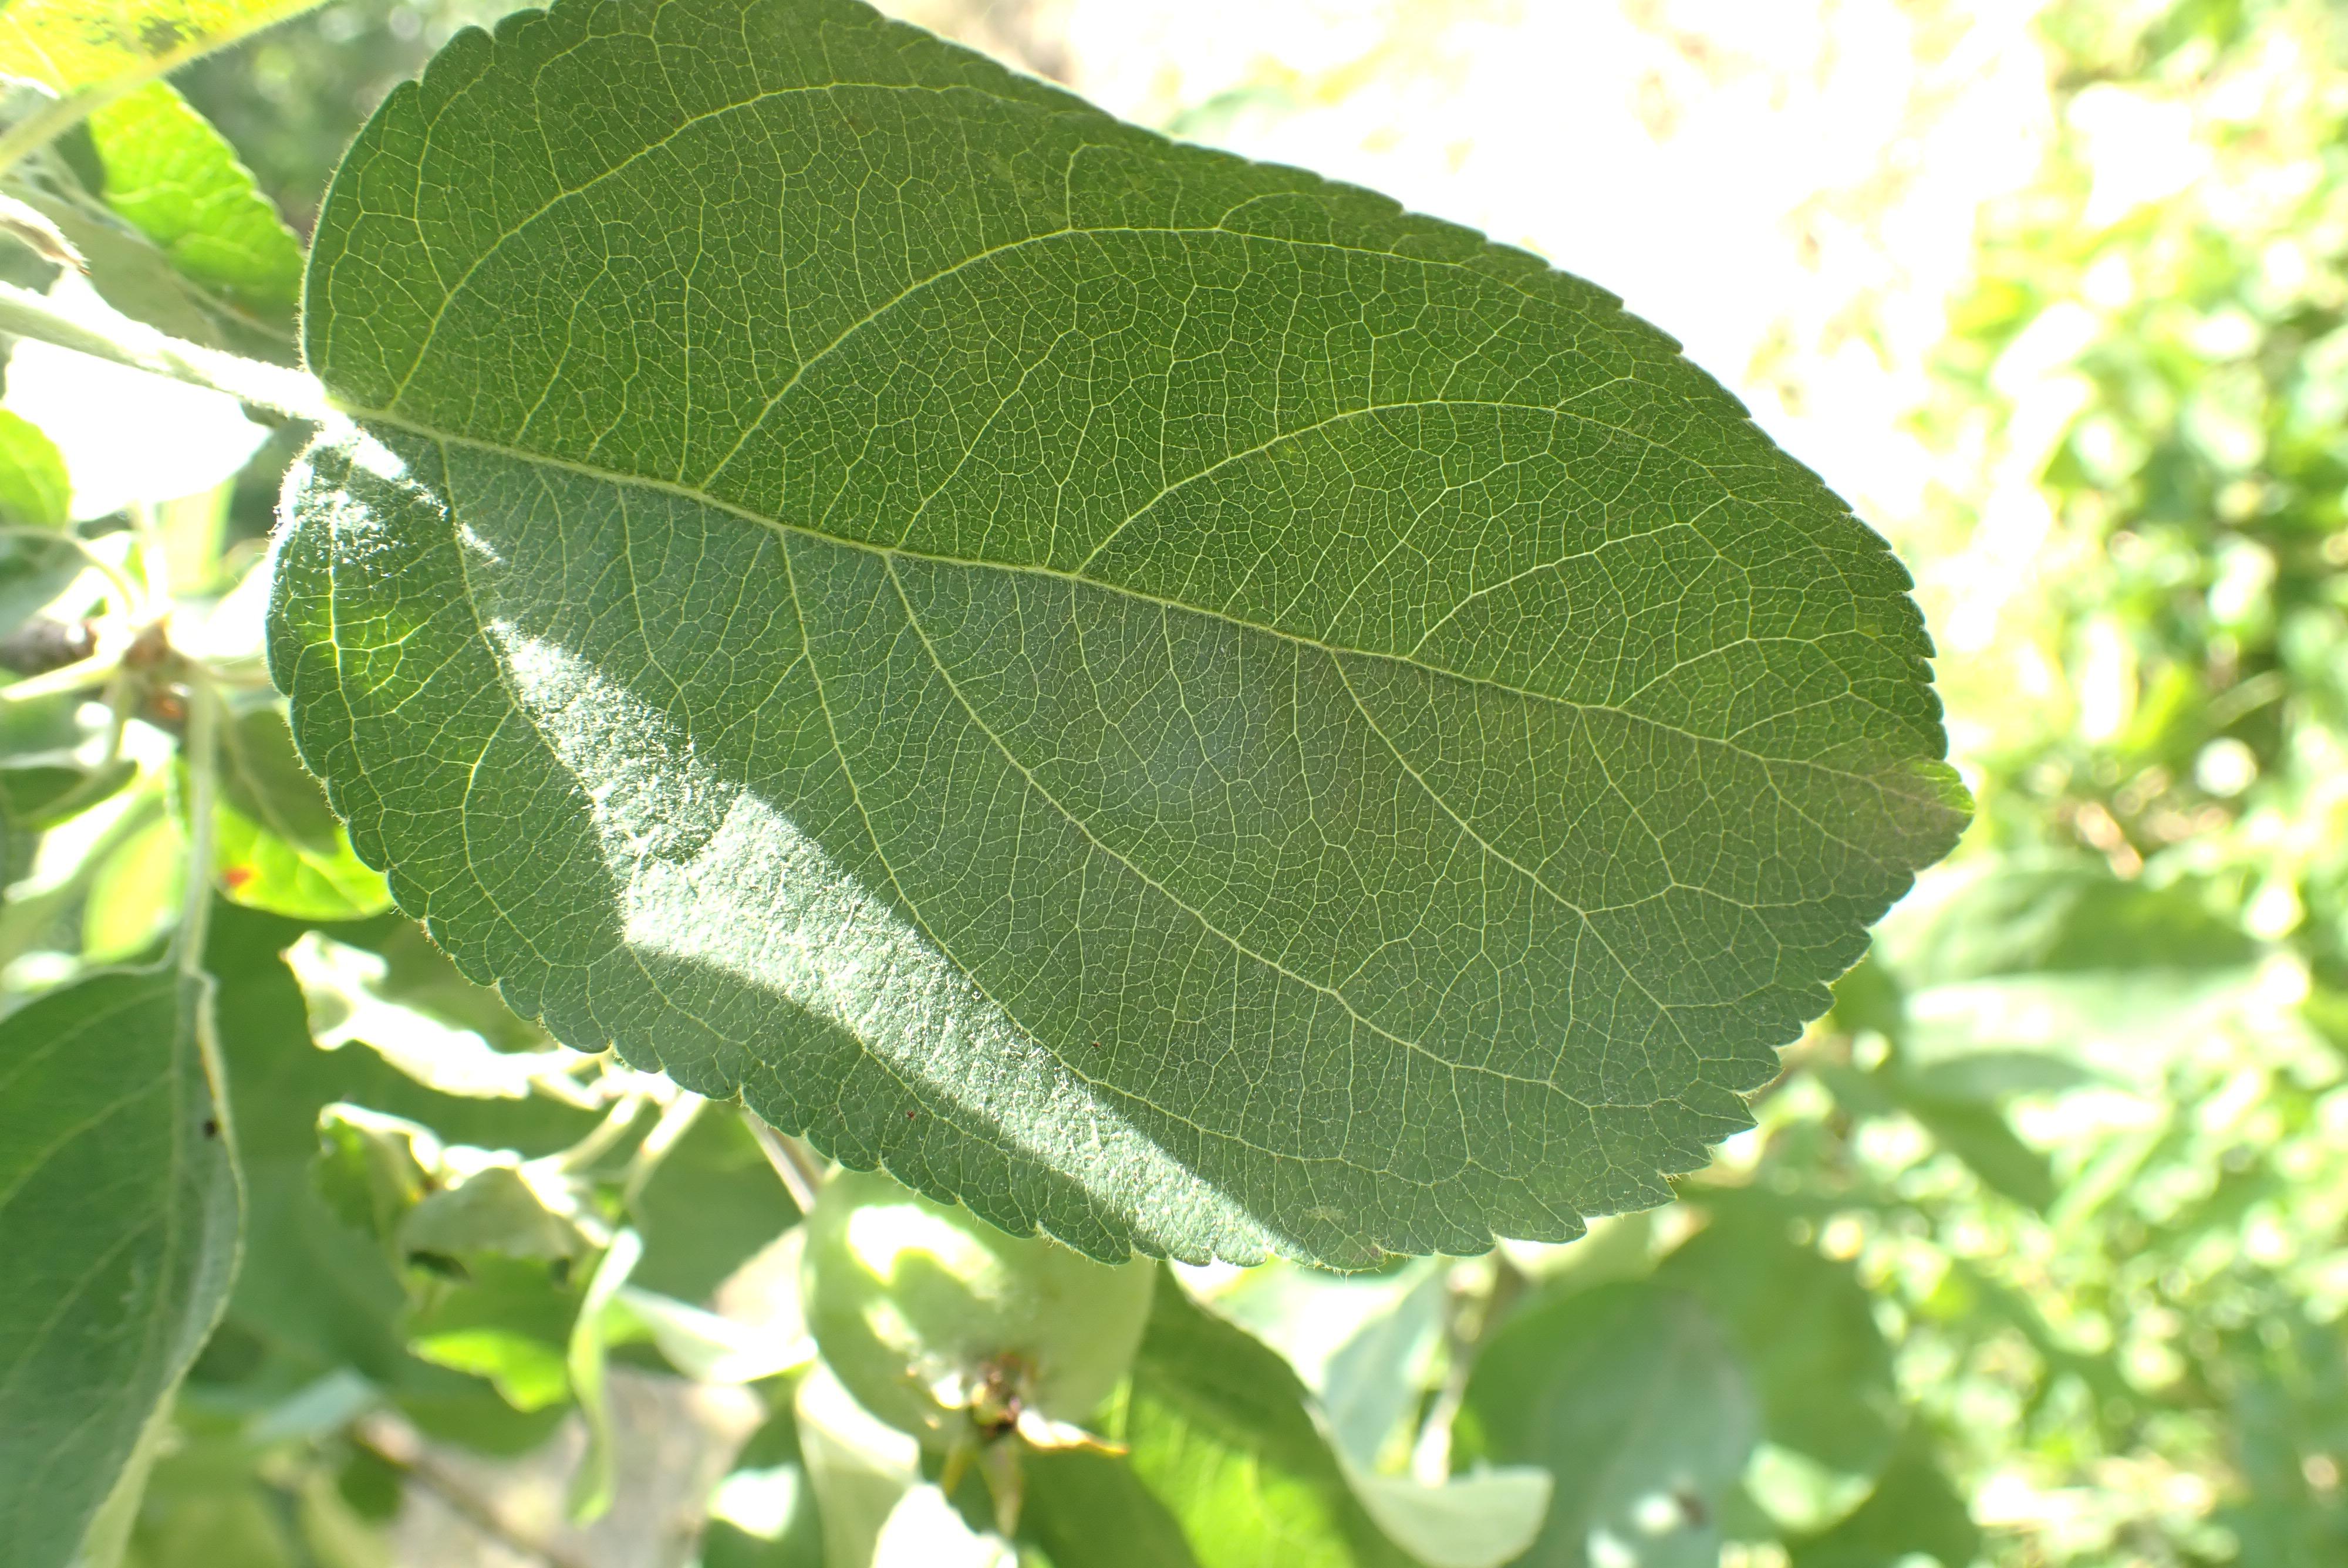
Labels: healthy